The Good Night

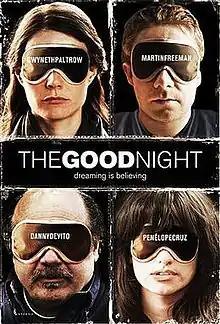
The Good Night Promotional Movie Poster (United States)

The Good Night is a 2007 fantasy comedy-drama film written and directed by Jake Paltrow. The film stars his sister Gwyneth Paltrow, Penélope Cruz, Martin Freeman, Danny DeVito, Simon Pegg and others. The movie takes place in London and New York City, where a former pop star (Freeman) who now writes commercial jingles for a living experiences a mid-life crisis.